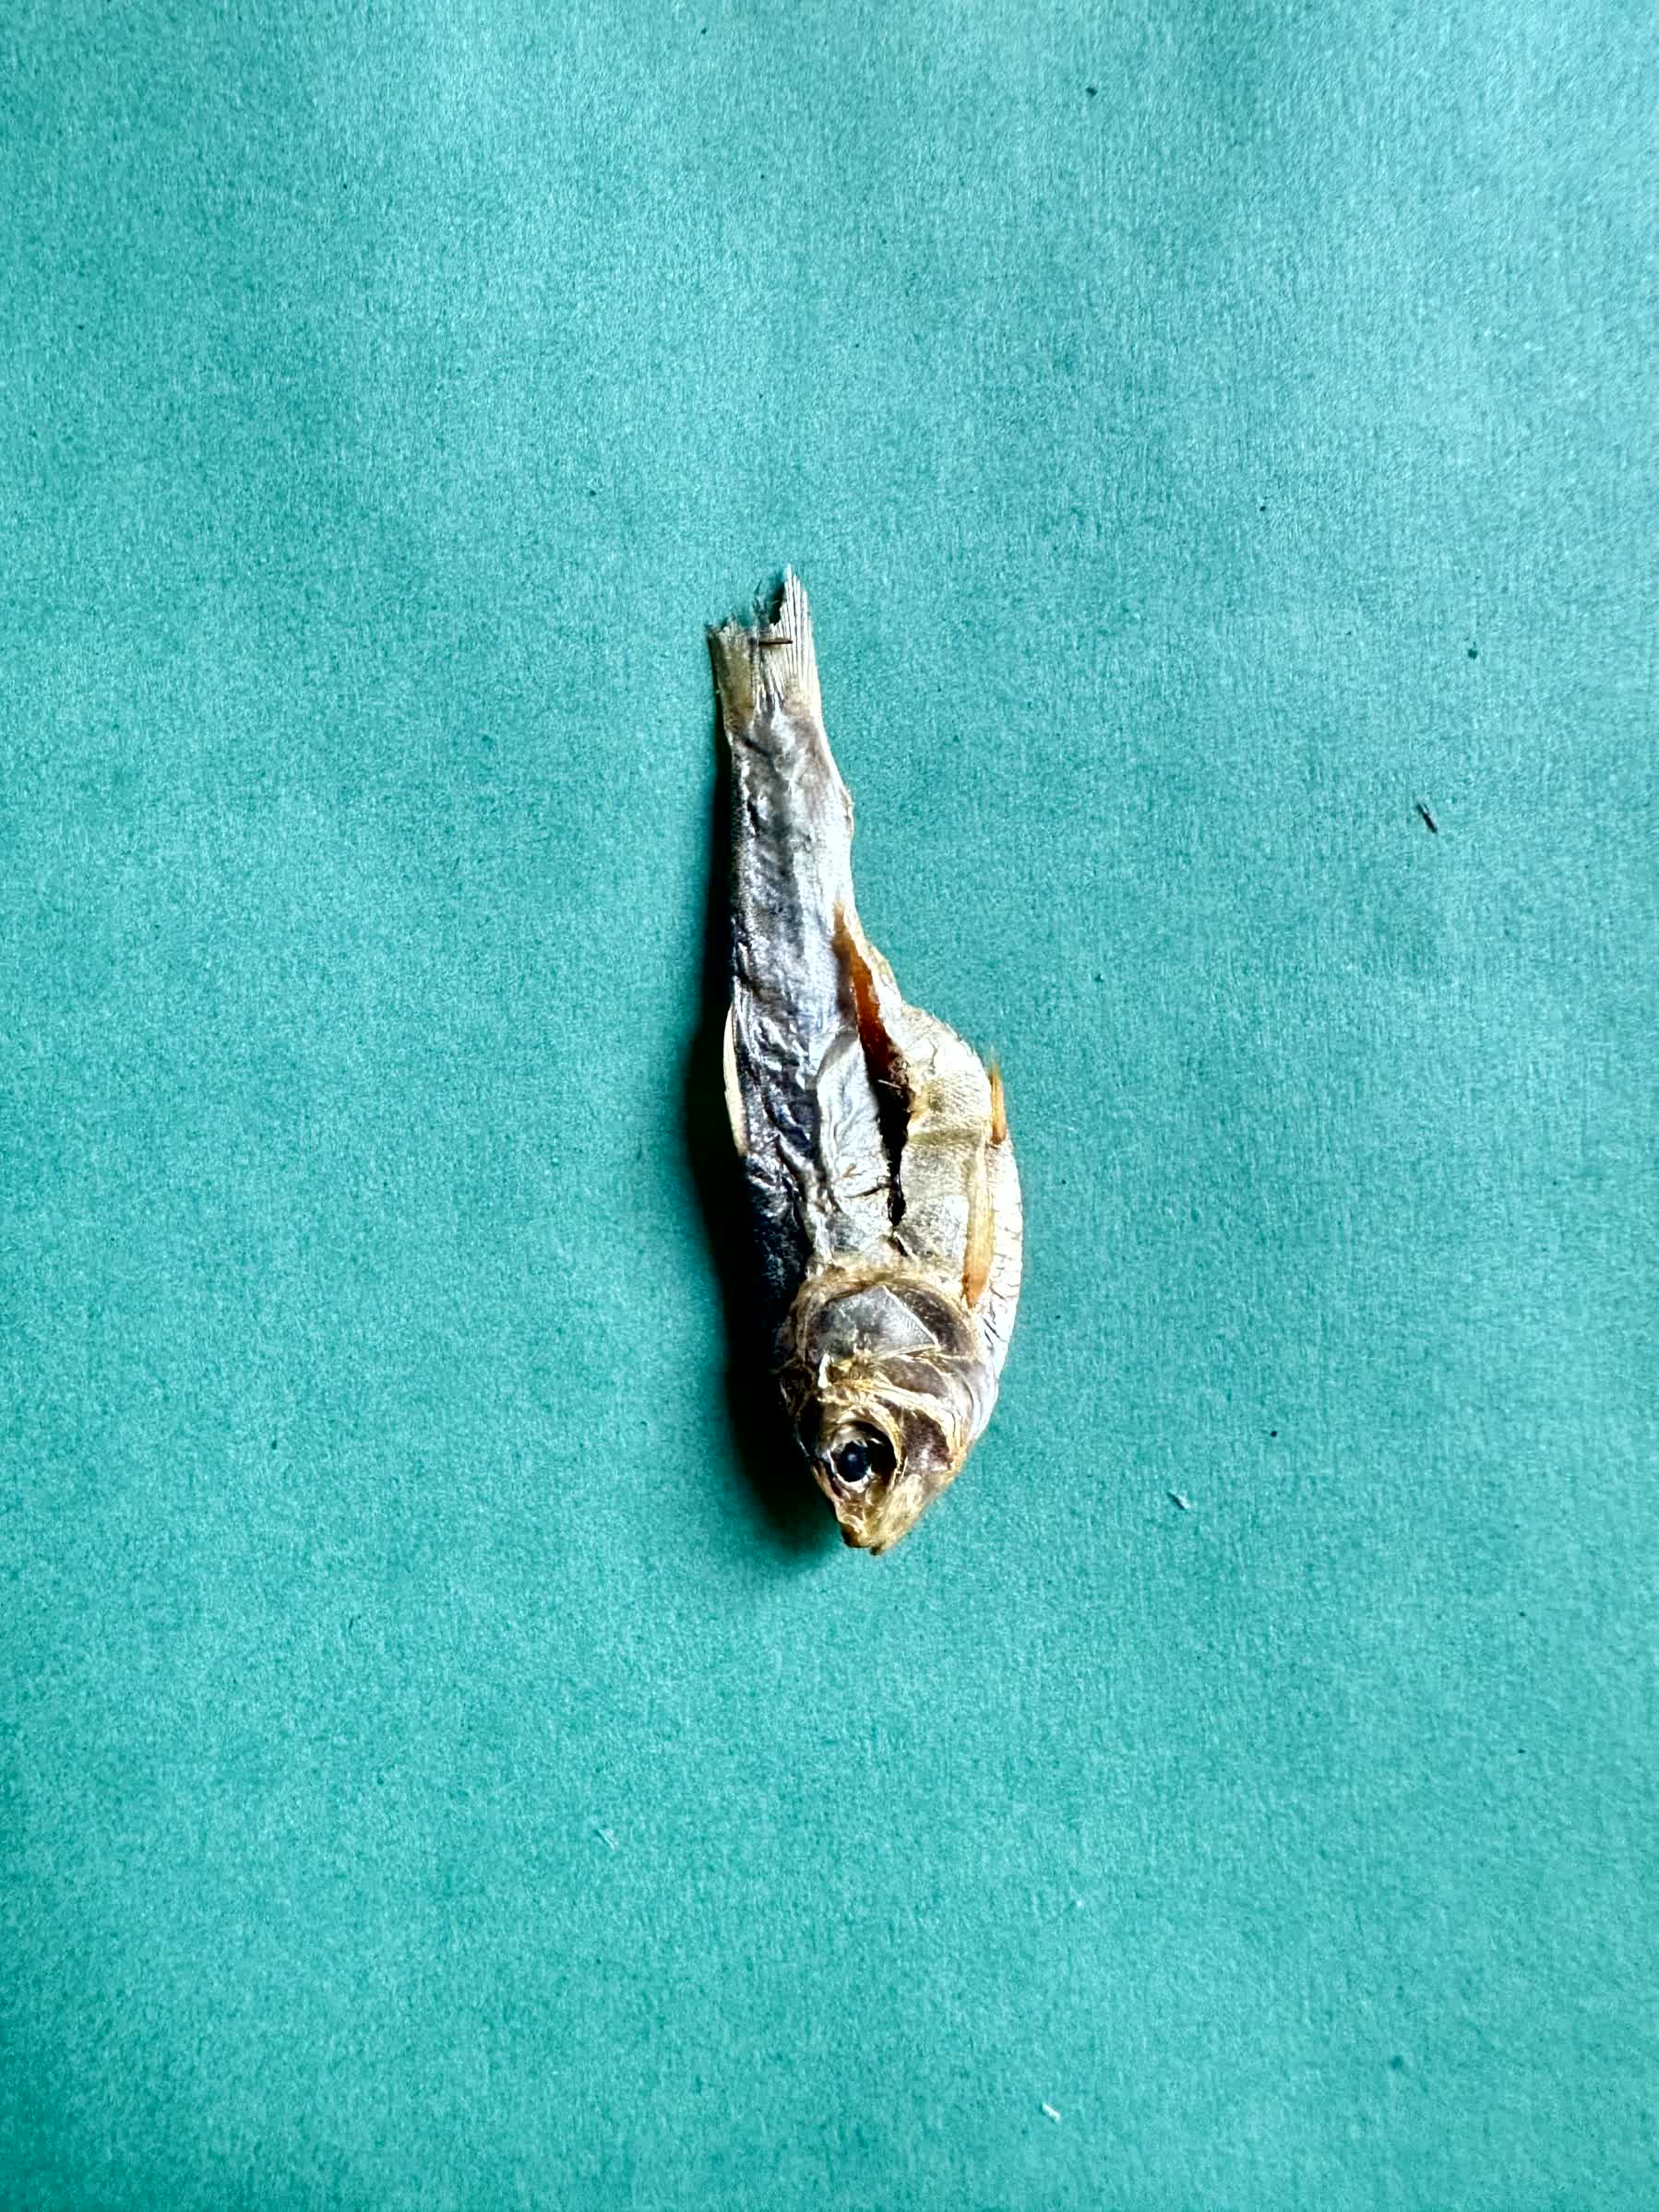
Species: Chapila